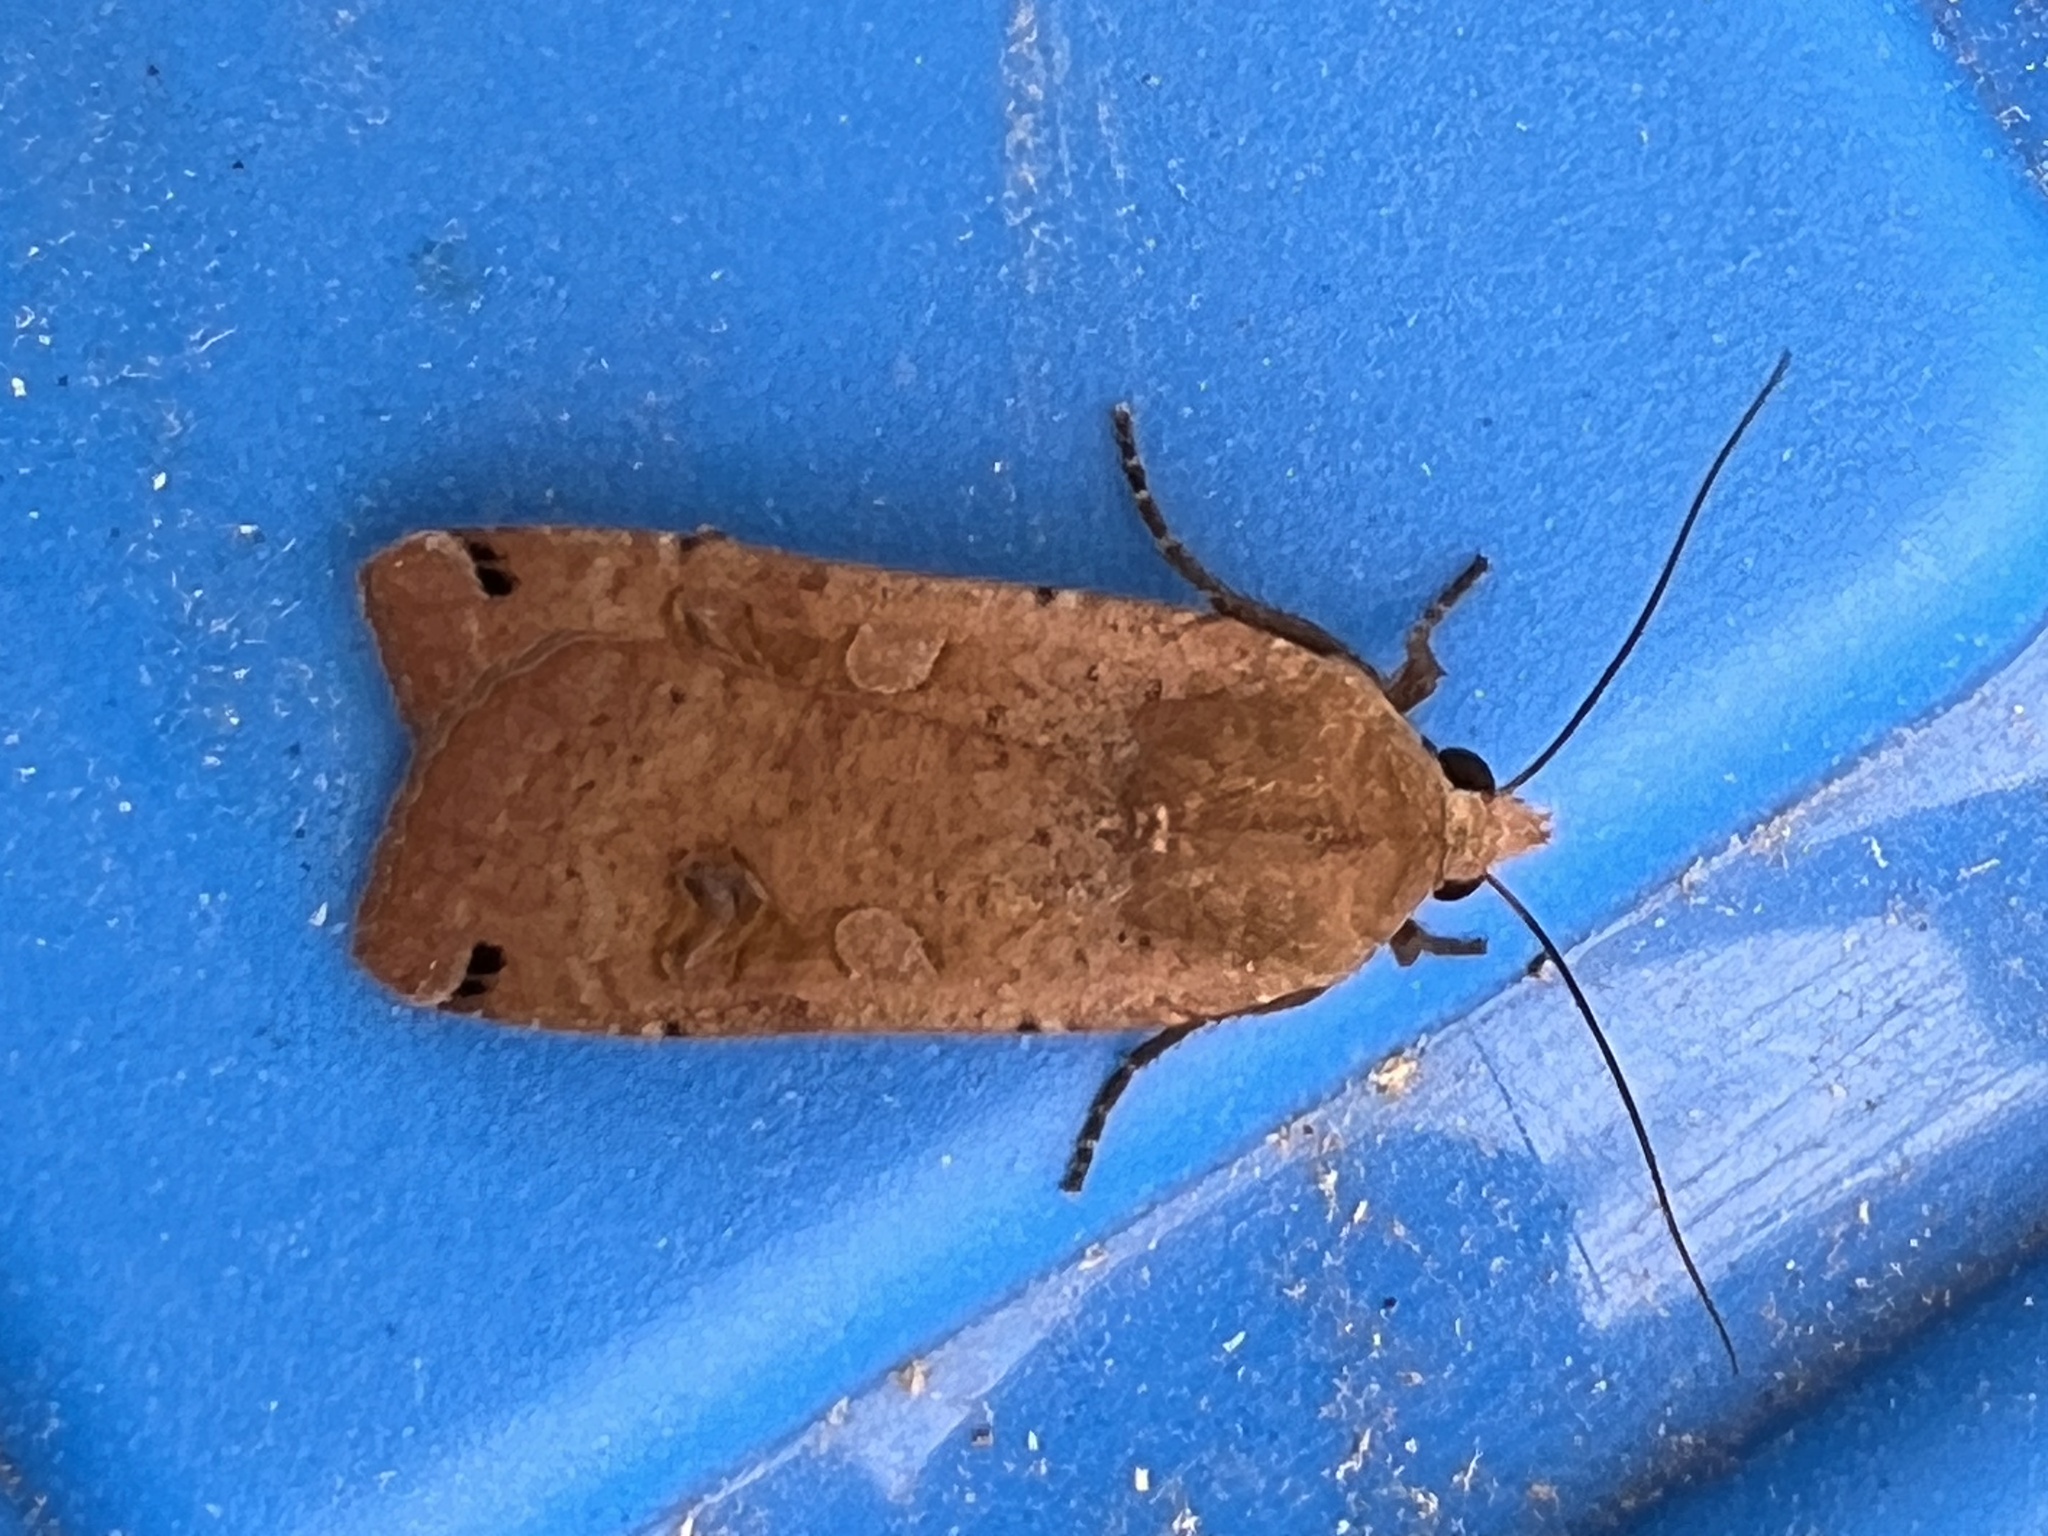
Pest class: cutworms